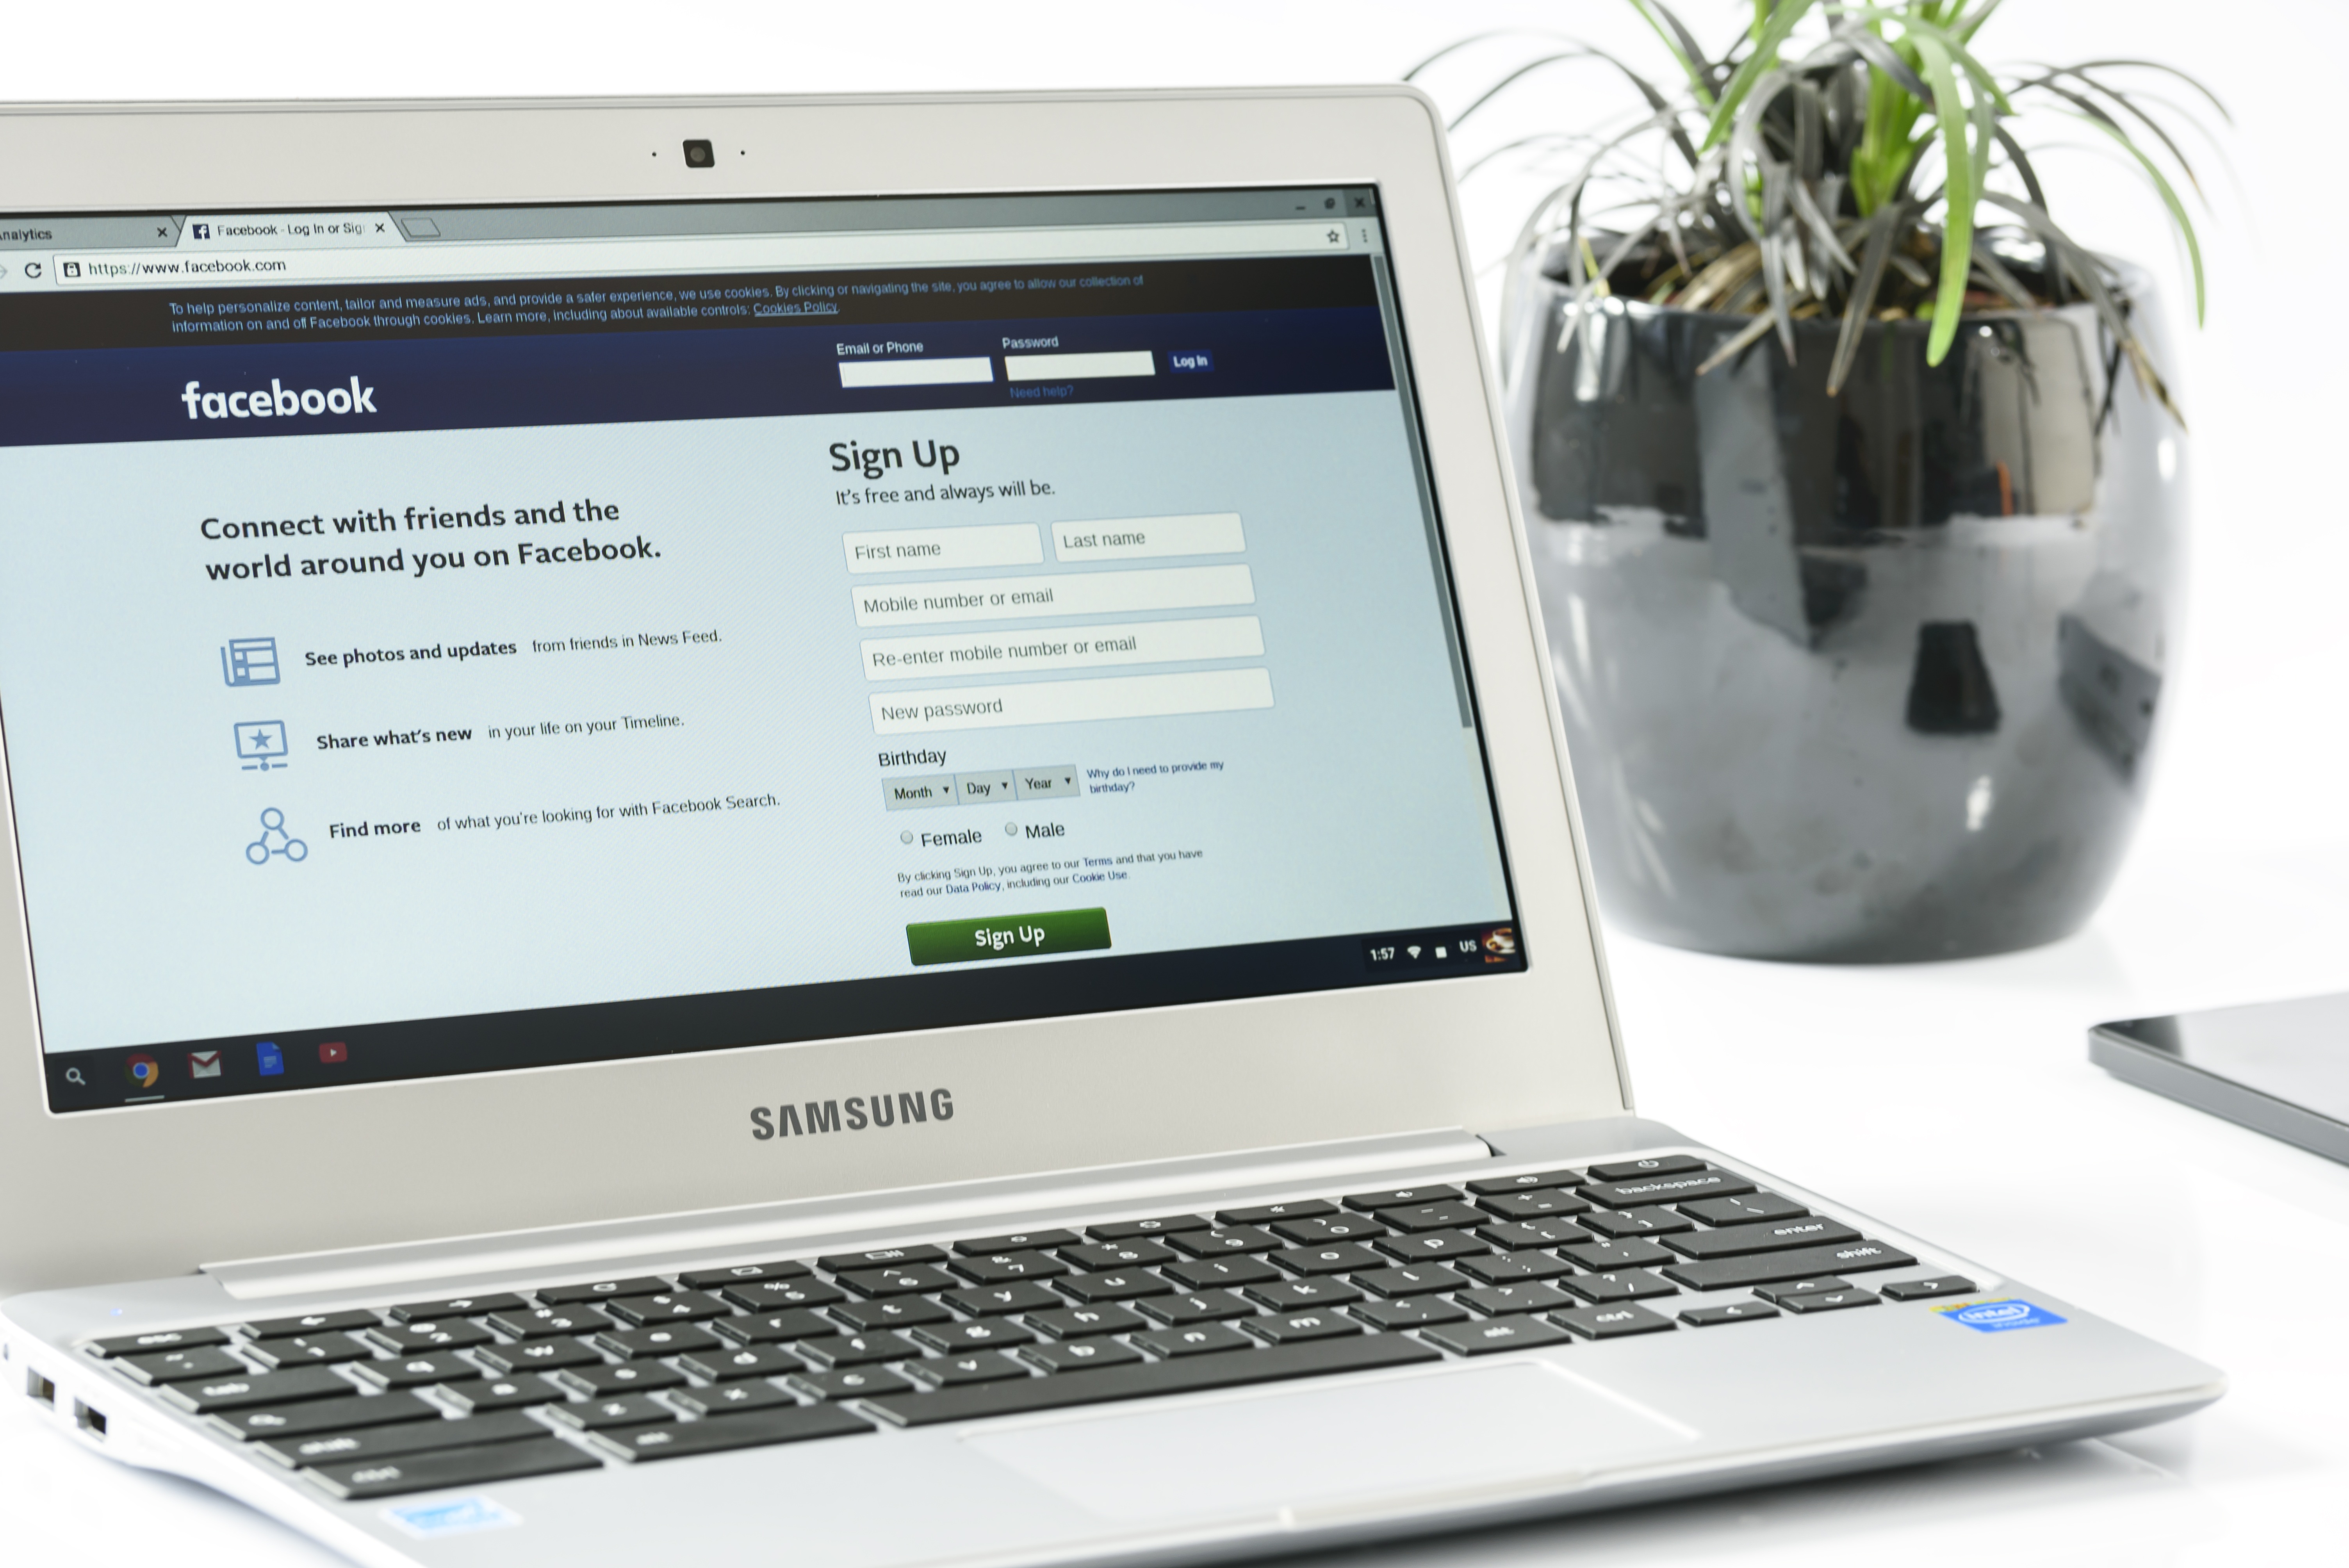
laptop, computer, people, technology, flower, internet, metal, office, communication, business, modern, social media, brand, samsung, silver, media, nice, document, information, multimedia, finance, internet network, netbook, chromebook, cloudbook, desk manager, personal computer, facebook login, break at work, electronic device, computer hardware